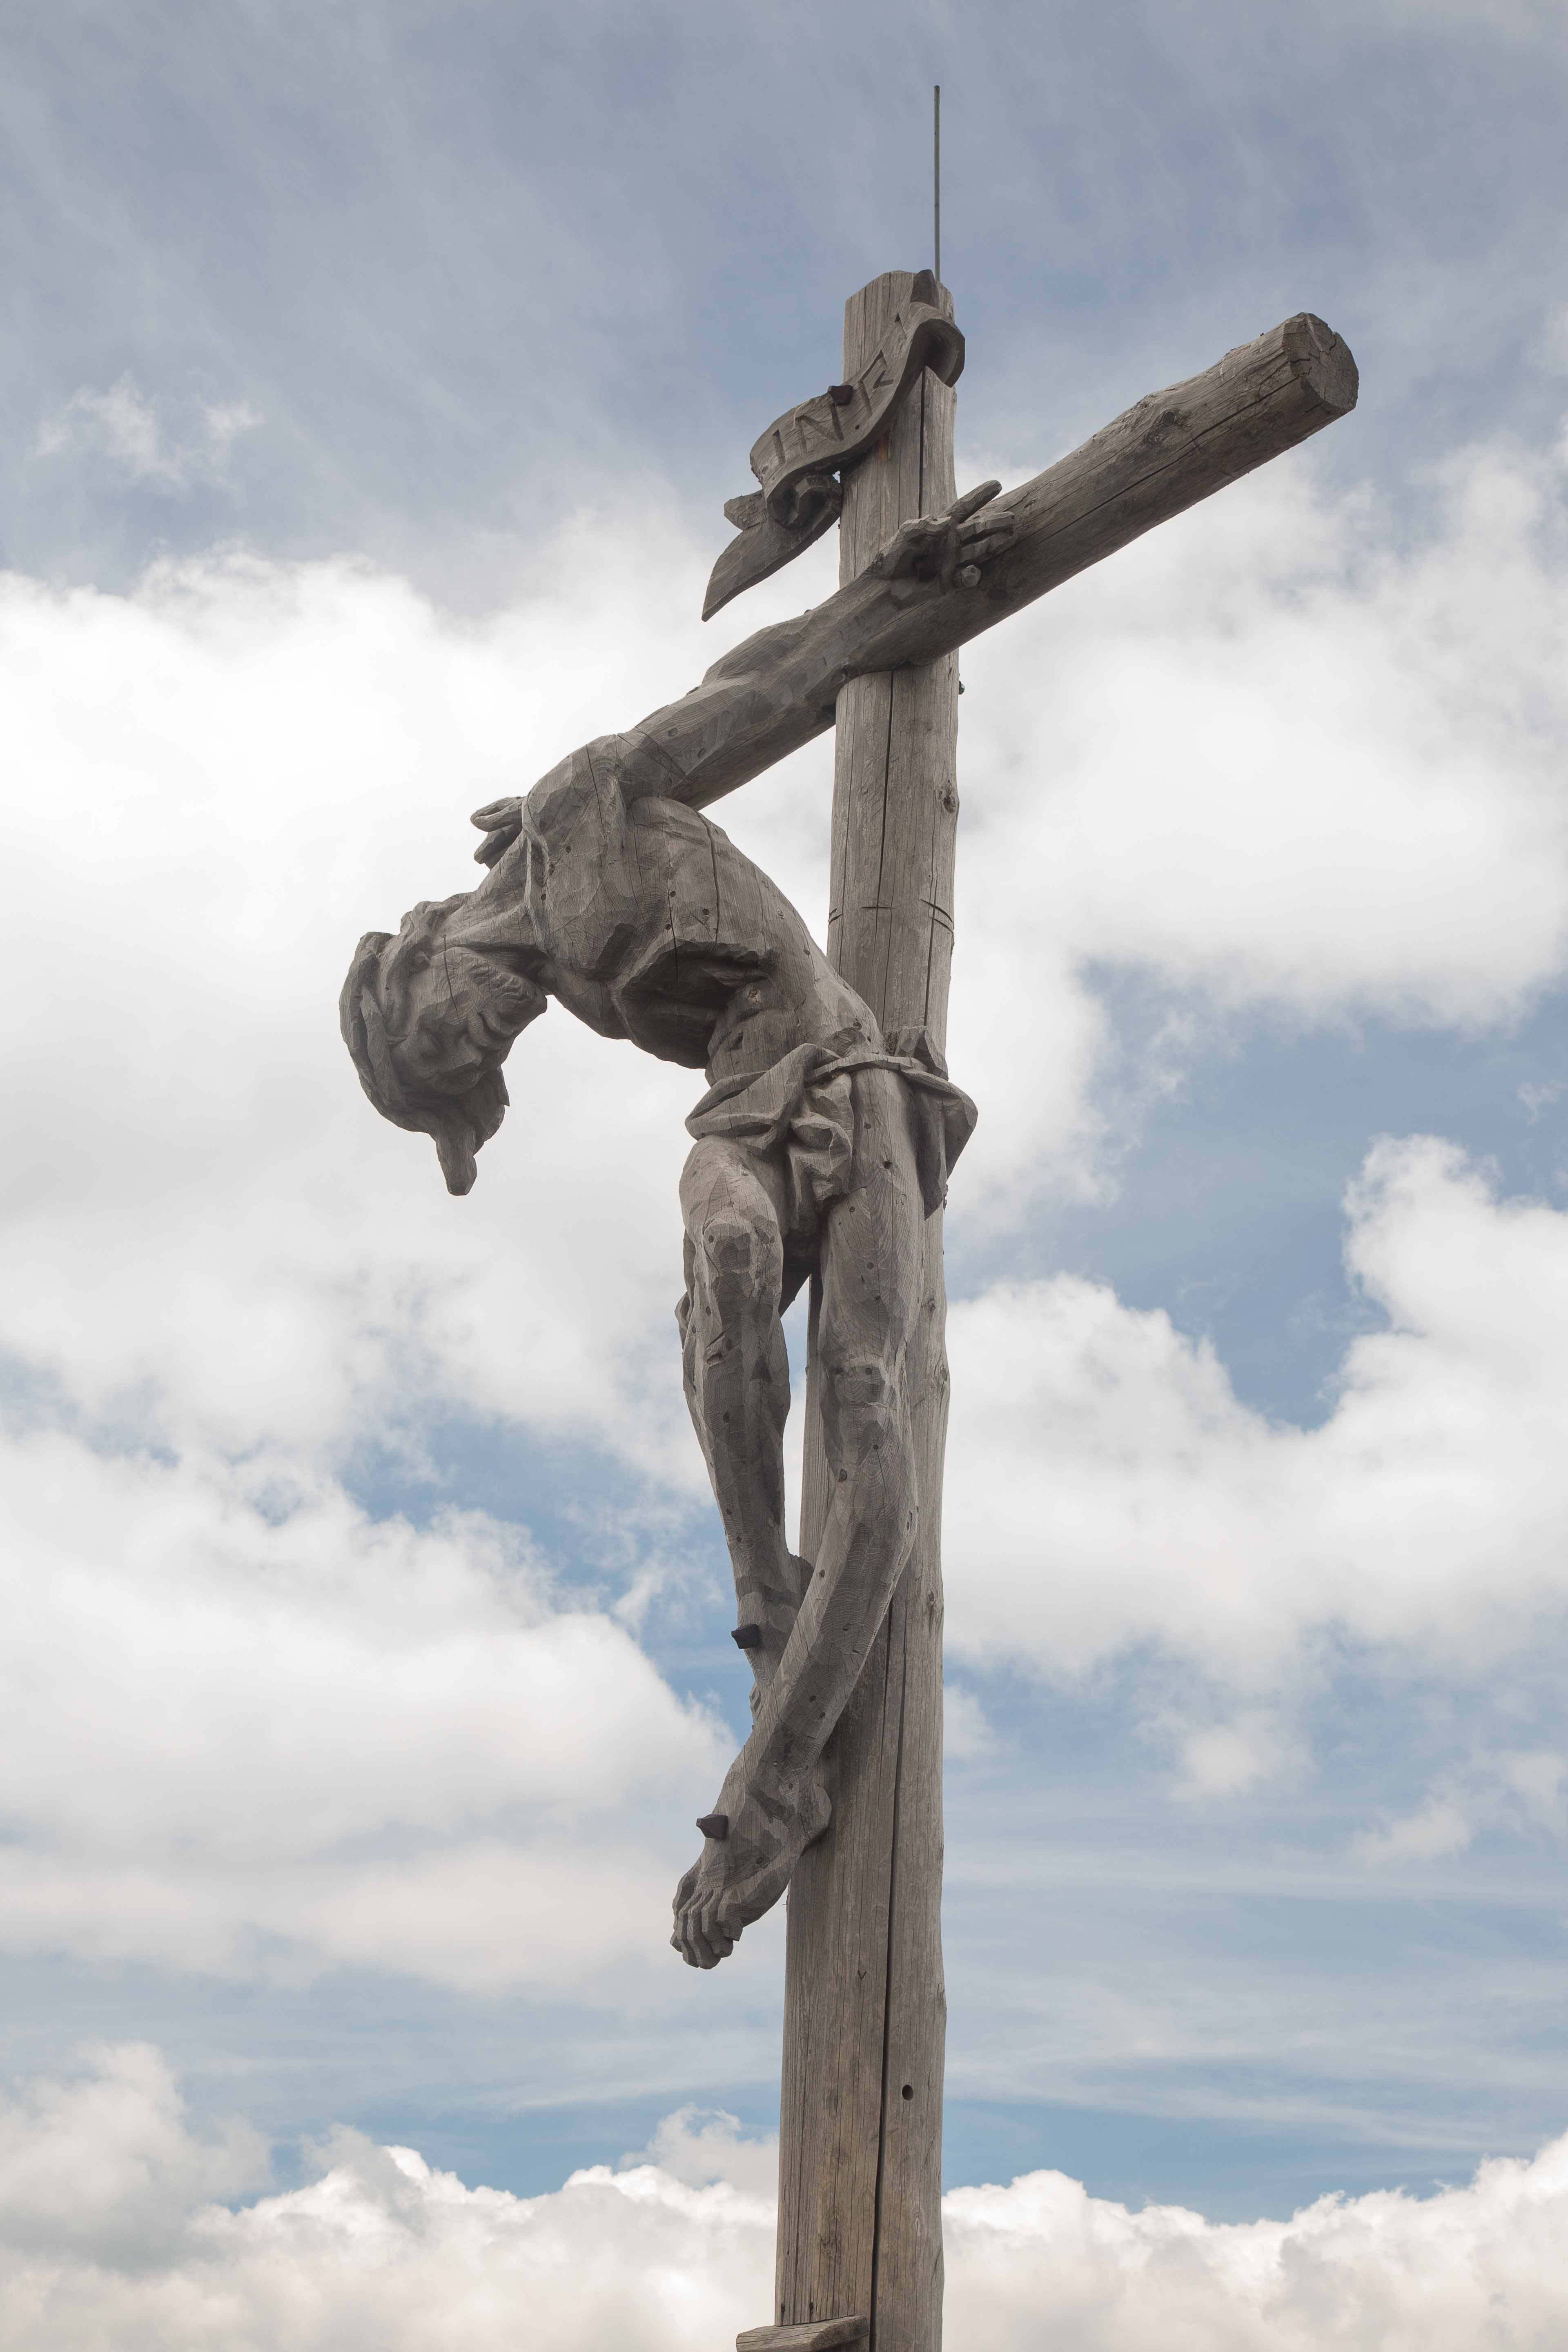
sky, monument, statue, symbol, cross, sculpture, memorial, art, jesus, christianity, crucifixion, summit cross